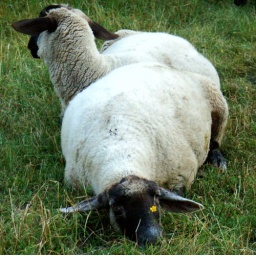
sleepy sheep dreaming with flower in front